Railway Museum of Athens

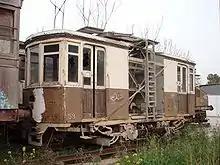
Overhead line maintenance vehicle of Piraeus Harbour tram

In poor condition, the following EIS/ISAP rolling stock is in open air storage awaiting renovation: